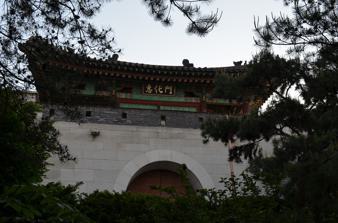
Building: Hyehwamun
Country: South Korea
Year built: 1396
Old northeast gate of Seoul, South Korea Hyehwamun Front of Hyehwamun, viewed from the east, May 2012 General information Type Gate Town or city Seoul Country South Korea Coordinates 37°35′16.58″N 127°00′14.16″E / 37.5879389°N 127.0039333°E / 37.5879389; 127.0039333 Year(s) built 1396, 1992 (rebuilt) Korean name Hangul 혜화문 Hanja 惠化門 Revised Romanization Hyehwamun McCune–Reischauer Hyehwamun Hyehwamun ( Korean : 혜화문 ), also known as Northeast Gate , is one of the Eight Gates of Seoul in the Fortress Wall of Seoul , South Korea, which surrounded the city in the Joseon period. The gate is also known as Dongsomun ( 동소문 ; lit. East Small Gate). The gate was originally called Honghwamun ( 홍화문 ; 弘化門 ). History Hyehwamun was originally built in 1396, and was originally called Honghwamun. But this name came into conflict with the east gate of Changgyeonggung Palace , built in 1483. So in 1511, the name was changed to its current name. The gate's wooden gatehouse, constructed either in 1684 or 1744, was brought down in 1928, leaving only the stone archway standing. Later in the Japanese colonial period , the entire gate was brought down to make room for a street car line linking Hyehwa-dong and Donam-dong . The gate was rebuilt in 1992, slightly further north than the site of the previous gate. The name Hyehwamun means literally "Distribution of Wisdom Gate." It is one of the Four Small Gates ( 사소문 ) in the Fortress Wall of Seoul. Since the gate to the north, it was an important gate for people to move toward the north of the country. Preservation Hyehwamun is located along a busy street (Dongsomun-ro, 동소문로). The gate is incorporated into the Fortress Wall to its north. Immediately to its south is the street, but then the Fortress Wall continues on the other side of the street, running all the way down to the East Gate, Heunginjimun . Visitors to the gate today are allowed access to the front and the back of the gate, and under the gate itself. Visitors may also carefully view the wooden gatehouse above the gate, but are not allowed inside, and should not approach too closely due to a laser alarm system (July 2012). The gate can be accessed via subway line 4 , from either Hyehwa Station exit 4, or Hansung University Station exit 5. Hansung University Station is the closer of the two, being only about 1.5 city blocks from the gate. Visitors can find it via Sajik Tunnel, Inwangsan (Mt. Inwang), Bukaksan (Mt. Bukak), Changdeokgung Palace, and Sungkyunkwan University. It intersects with the road toward Uijeongbu. People can see Bukaksan and Bukak Pavilion to the west of Hyehwamun Gate. Images 17th century painting of the gate Just inside the gate (c. 1910) Rear (2012) Signboard of gate, viewed from east. Name of gate, written from left to right. (2012) Detail of wooden roof decoration inside gate (2012) From rear, showing upper gatehouse (2012) Interior of gatehouse above gate, with city in background (2012) References